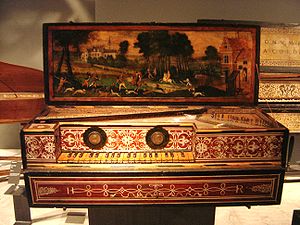
Virginal
Virginal
Et virginal/muselar/ottavino er et musikinstrument af cembalofamilien.